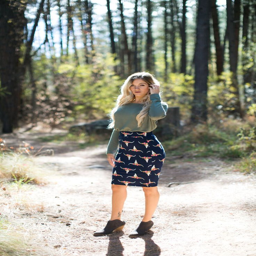
garment by person is so easy to dress up or down .